Manokin Presbyterian Church

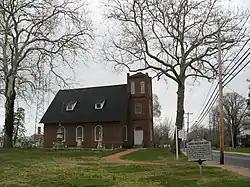
The church in 2008

The Manokin Presbyterian Church is a historic church located in Princess Anne, Somerset County, Maryland. It is a -story brick structure with a three-story entrance tower on the east end. The walls of the main section were built in 1765, and the tower was added in 1888. It is one of the first organized Presbyterian Churches established in America. In 1672, a group of Scotch-Irish Presbyterians who had settled on the Eastern Shore of Maryland, petitioned the Grand Jury of Somerset County for a civil permit to hold services of worship and to have their own minister. The permission was granted, and Robert Maddox was called by the Grand Jury to preach on the third Sunday of each month, at the home of Christopher Nutter, 'at the head of the Manokin River,' the present site. In 1680 a request was sent by Colonel Stevens of Rehobeth to the Presbytery at Laggan, Ireland, for an ordained minister, and three years later, in answer to that request, the Reverend Francis Makemie, a 25-year-old, recently ordained minister, arrived in Somerset County. Under his leadership, this church, and those at Rehobeth, Pitts Creek, Snow Hill, and Wicomico were organized.